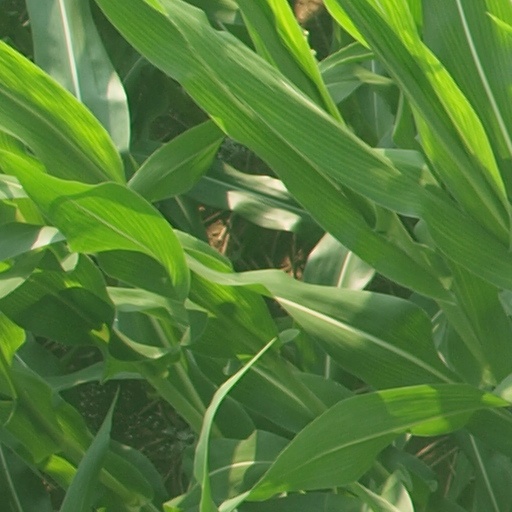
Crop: maize; corn